Russian Airborne Forces

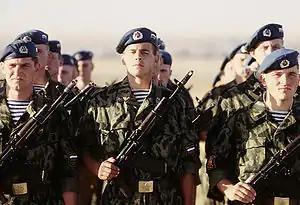
Paratroopers of the 106th Guards Airborne Division in Kazakhstan, 1999

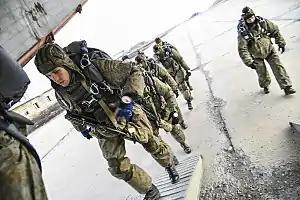
Boarding an Il-76 during an exercise of the 83rd Separate Guards Air Assault Brigade in 2017

In 1992, during the fall of Kabul to the mujahadeen, elements of the 106th Guards Airborne Division carried out the successful evacuation of the former Soviet embassy staff from Kabul, Afghanistan, along with the Chinese and Mongolian embassy staffs. A paratrooper of the VDV who was involved in the mission became one of the first recipients of the title Hero of Russia. Several units of the VDV were also used to maintain order in Moldova after the Transnistria War, and the former Soviet forces in that country were commanded by General Alexander Lebed, an airborne officer. Before the withdrawal of the 104th GAD from Azerbaijan in 1993, its members had been involved in skirmishes with the local Azeri population, and some members of another VDV unit joined Armenian militias that fought in the First Nagorno-Karabakh War. One airborne battalion in Georgia fought off an attack by local nationalists during the Georgian Civil War, and other airborne units were involved in helping maintain ceasefires during and after the Georgian-Ossetian and Georgian-Abkhazian wars between 1992 and 1993.